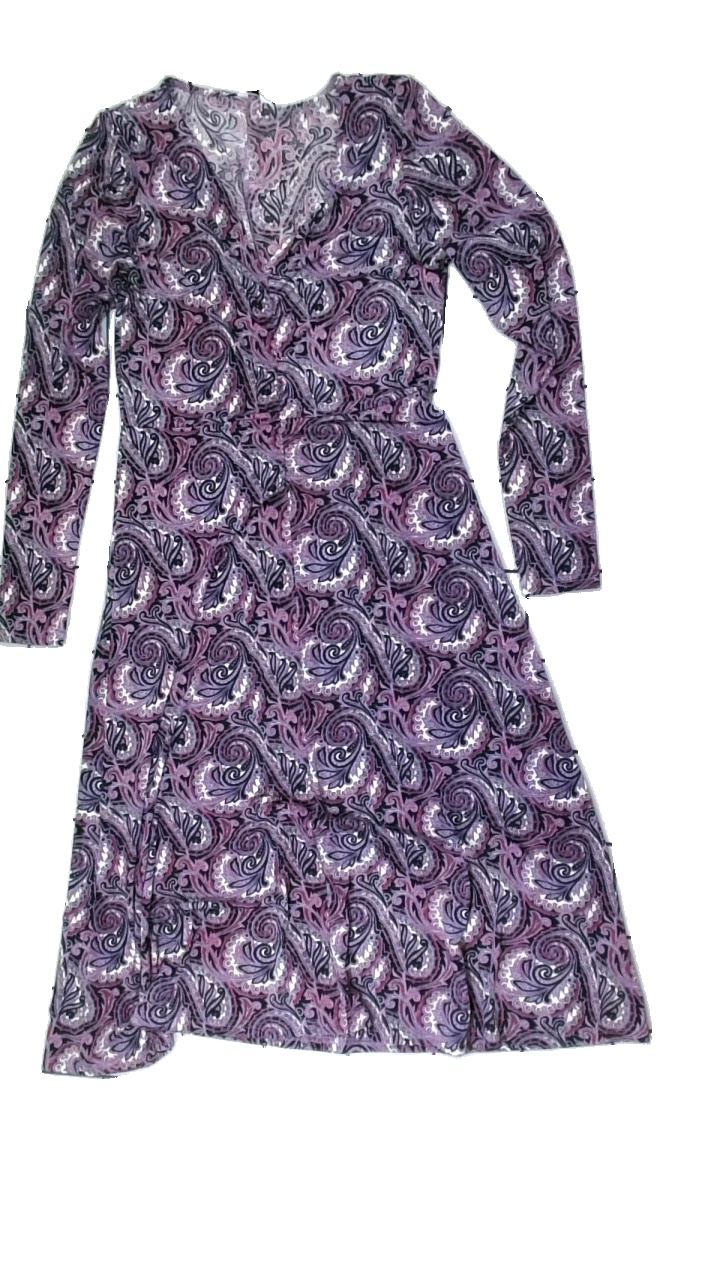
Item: Dress (Ladies)
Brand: Cubus
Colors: Purple, White, Blue, Multicolor
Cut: Regular
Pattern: Geometric print
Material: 100% polyester
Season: All
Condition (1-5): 5
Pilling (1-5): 5
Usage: Reuse
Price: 50-100